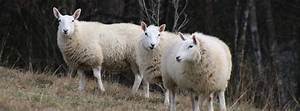
Label: pecora